New Zealand and Australian Division

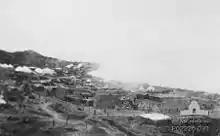
A beach crowded with military stores. Near the foreshore a plume of smoke rises

The first attempt, which was made on 21 August, managed to secure part of the hill, although Ottoman forces remained in possession of the top. A renewed effort on 22 August by 2nd Division troops resulted in heavy casualties due to hasty and poor planning. Some gains were made throughout the morning, but heavy grenade attacks ultimately forced the newly arrived troops back around 9:00 am. Two hours later, the New Zealand Mounted Rifles attacked again on the left, and took about of trench line, which was then secured with sandbags. A lull followed for several days, during which the two sides traded grenade attacks and sniped at each other while working to improve their positions.